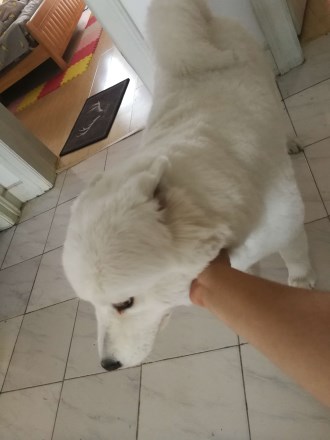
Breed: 2192-n000088-Samoyed